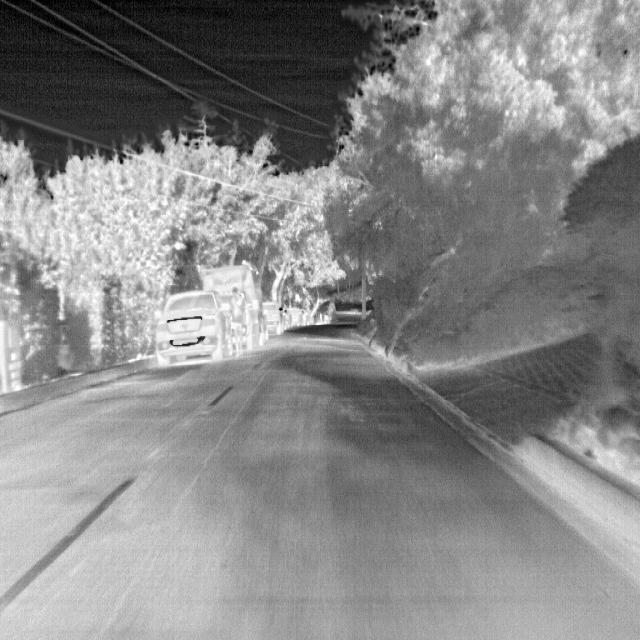
Detected objects:
label: person